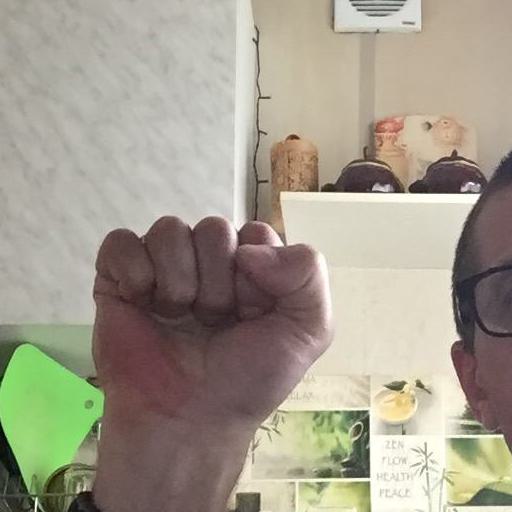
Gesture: fist